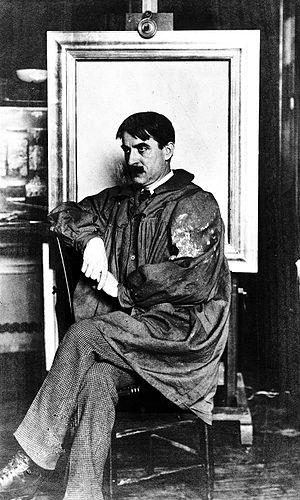
Bruce Crane, né le 17 octobre 1857 à New York dans l'état de New York et décédé le 29 octobre 1937 à Bronxville dans le même état aux États-Unis, est un peintre tonaliste américain. Membre de la colonie artistique d'Old Lyme, il est connu pour ces peintures des paysages des régions des états de New York, du Connecticut et du New Jersey réalisées dans le style de l'American Barbizon School.